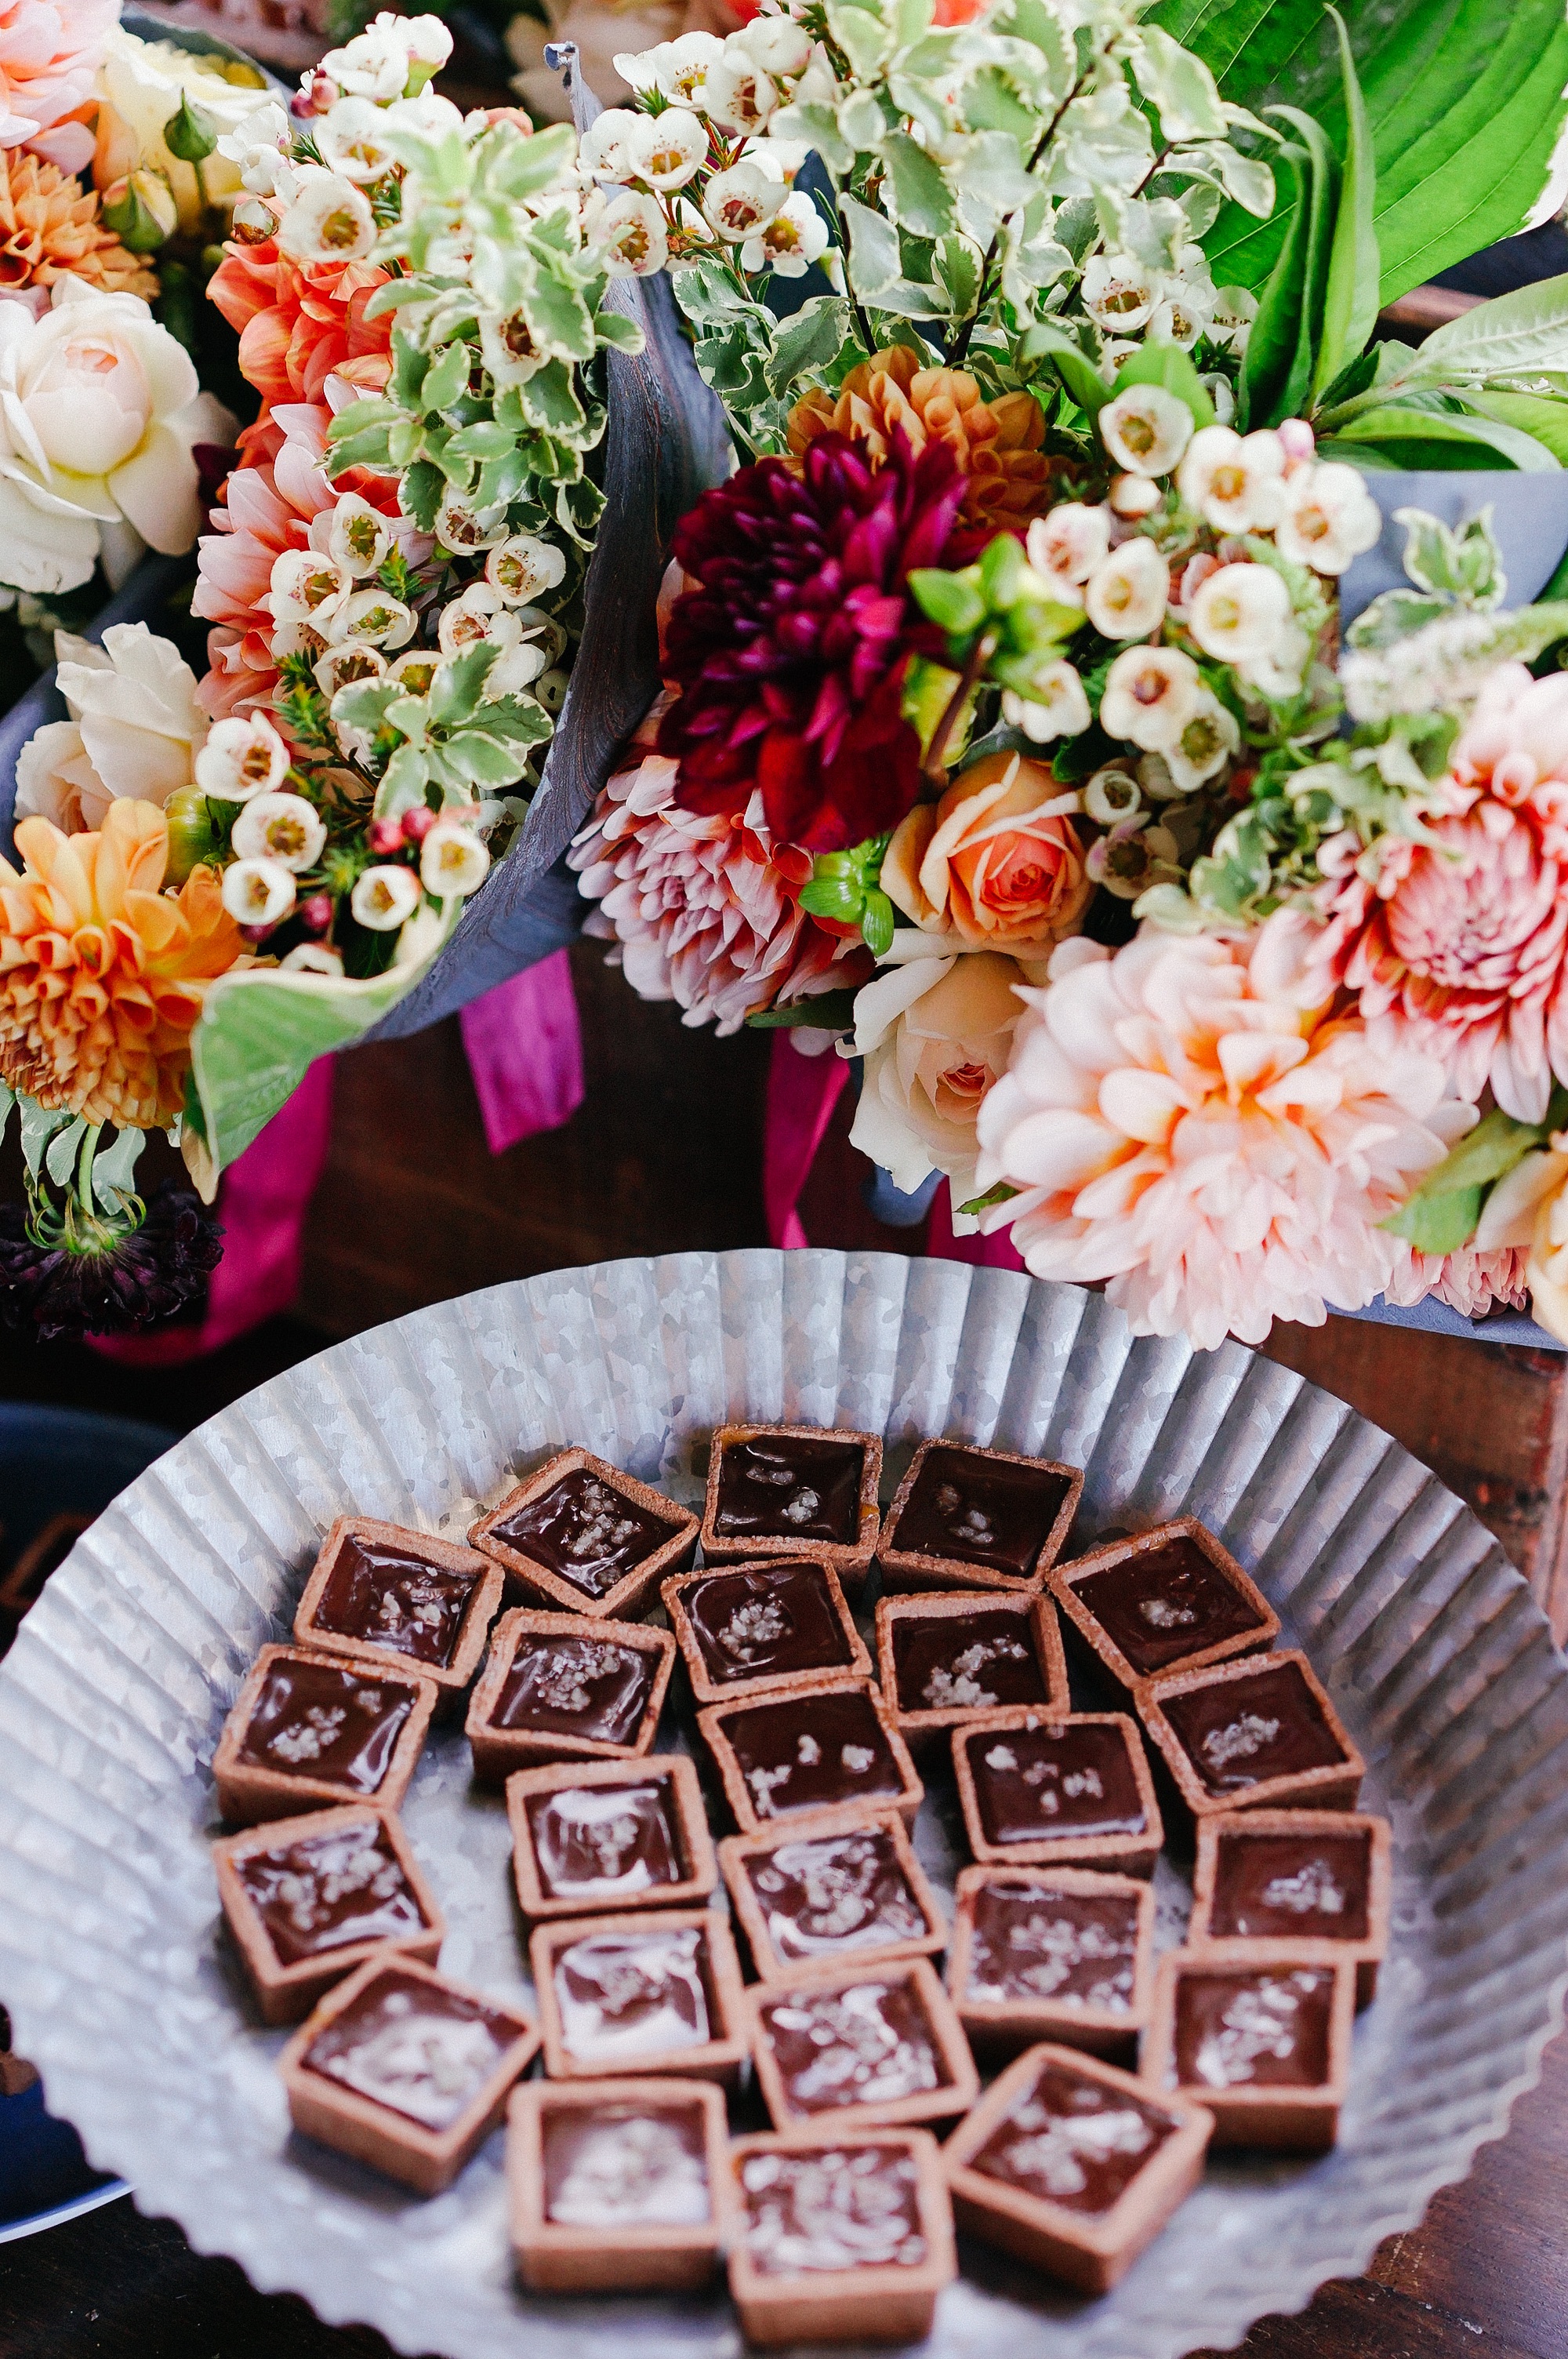
flower, floral, bouquet, dish, meal, food, dessert, flower arrangement, floristry, floral design, flower arranging